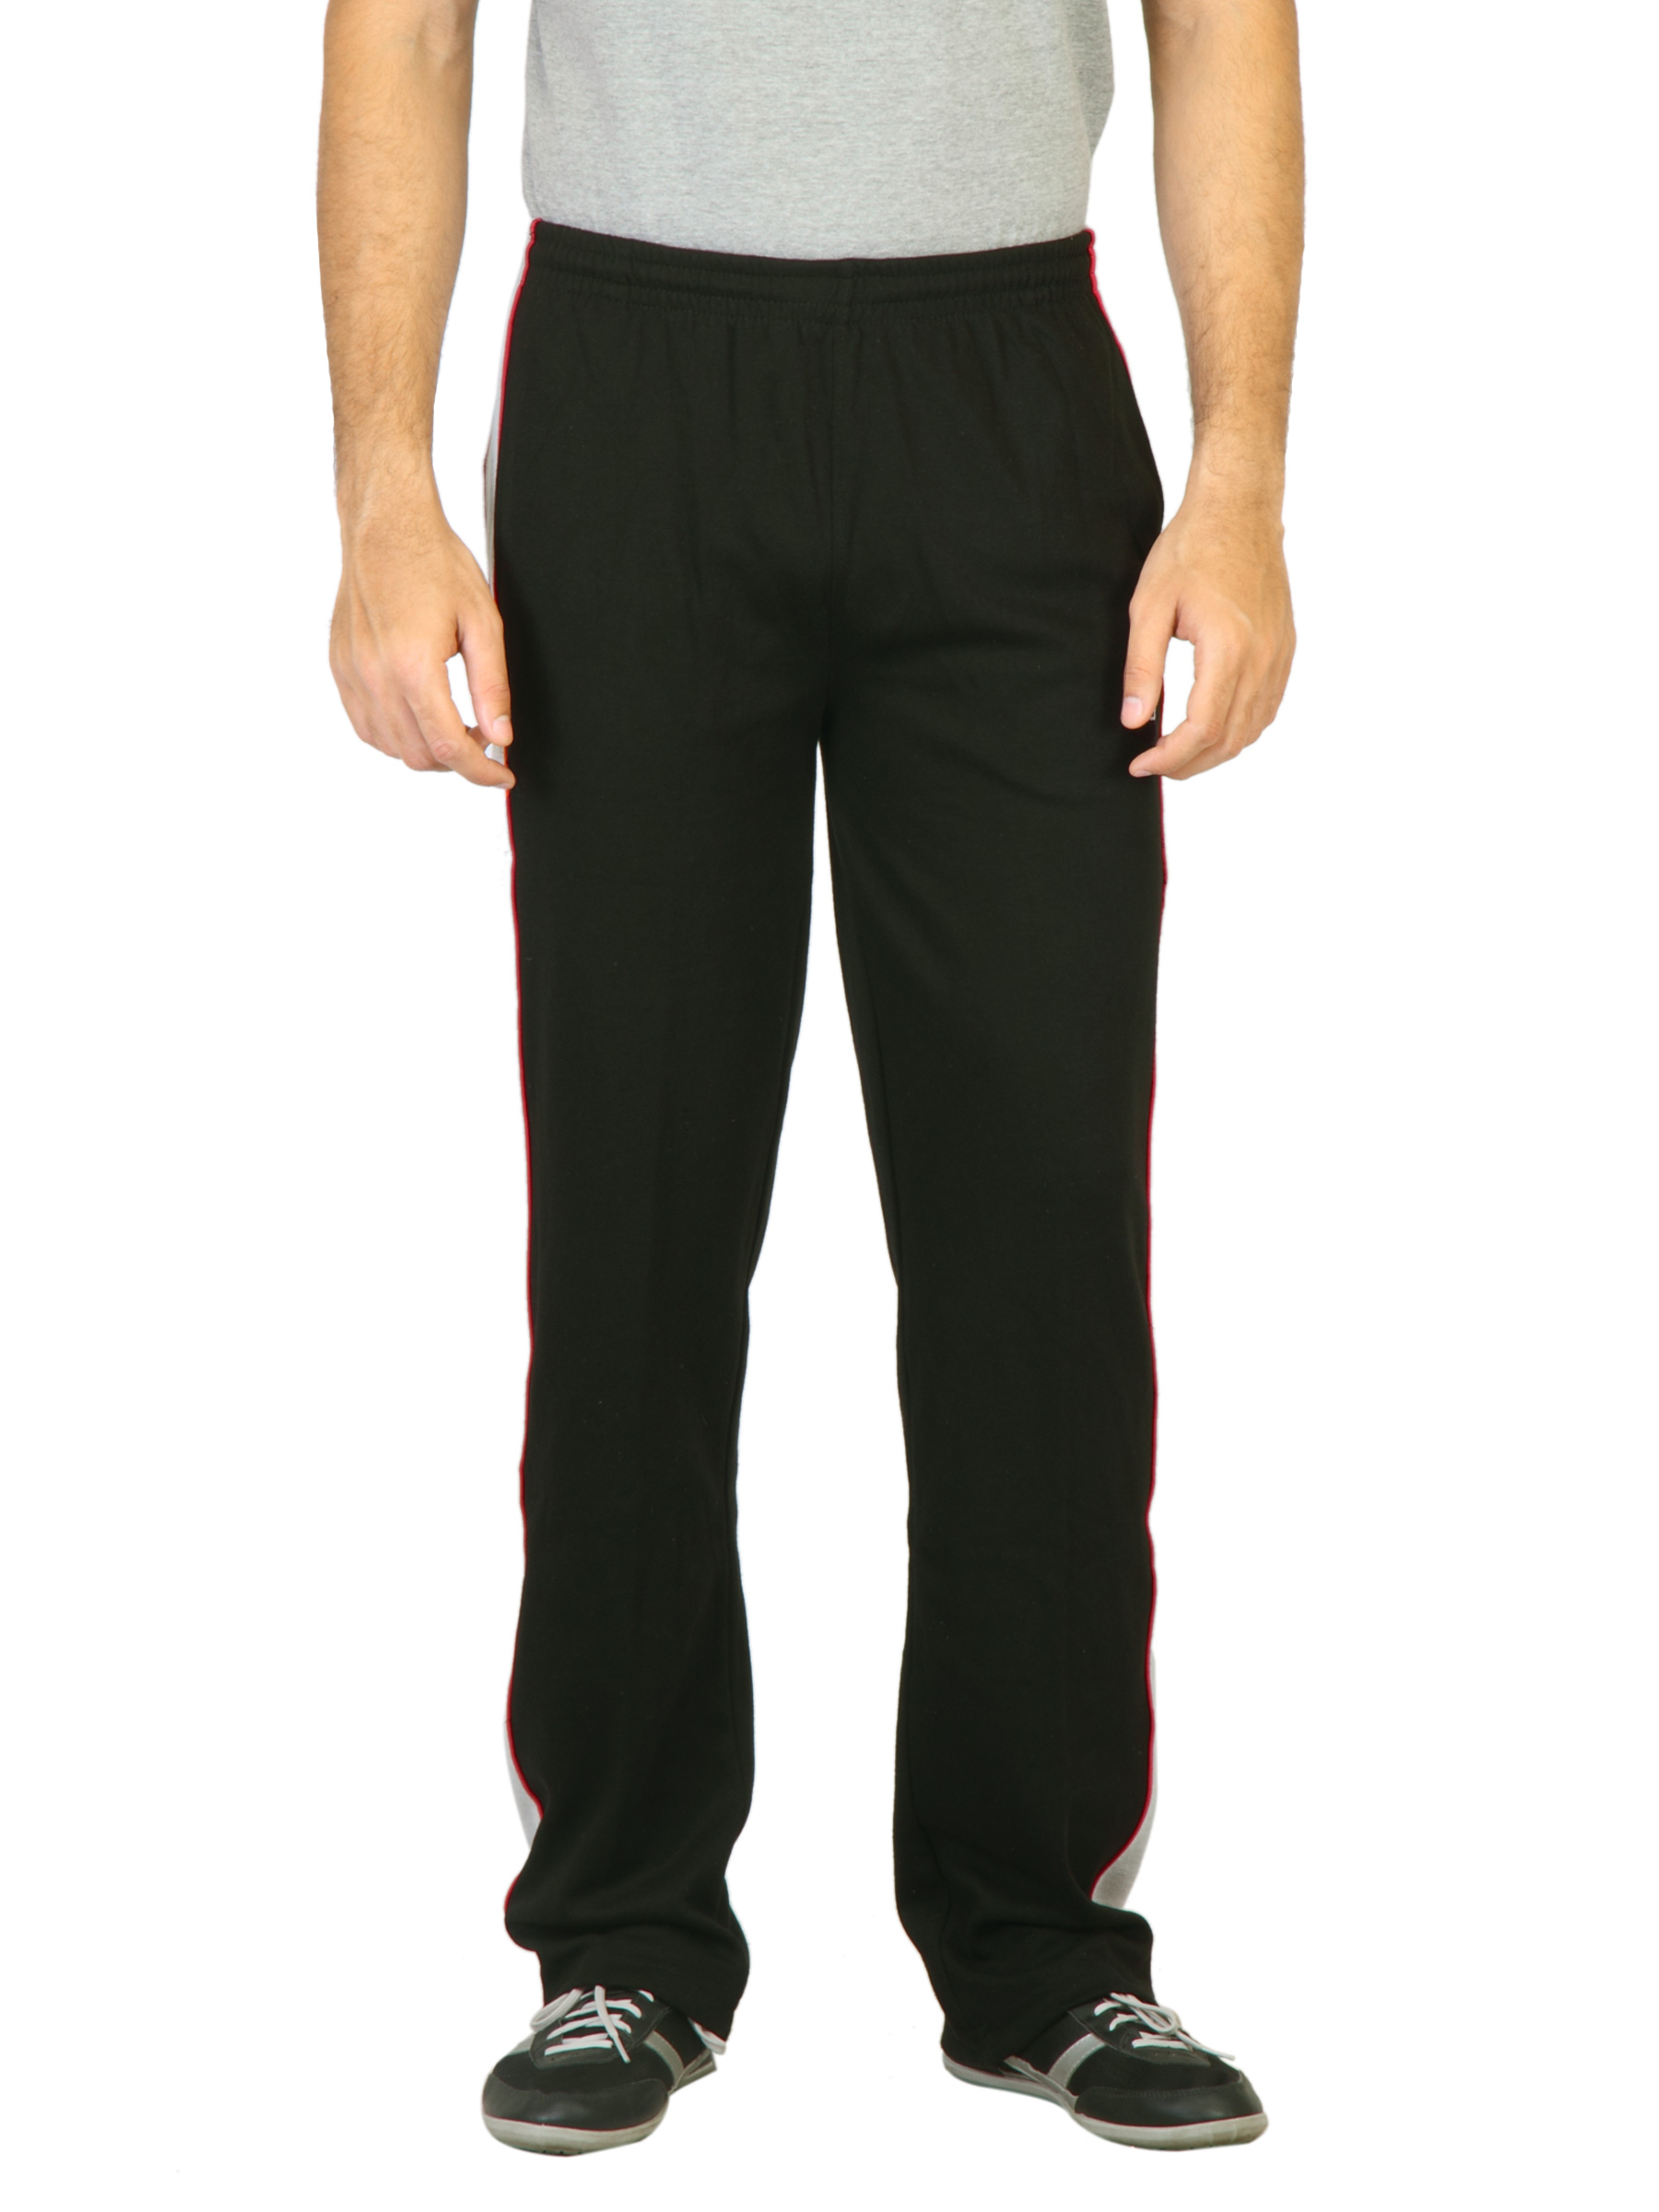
Proline Men Black Track Pants
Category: Apparel / Bottomwear / Track Pants
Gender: Men
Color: Black
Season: Summer 2012
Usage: Sports